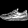
Label: Sneaker